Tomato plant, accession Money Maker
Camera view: bottom (45 deg); turntable rotation: 300 degrees
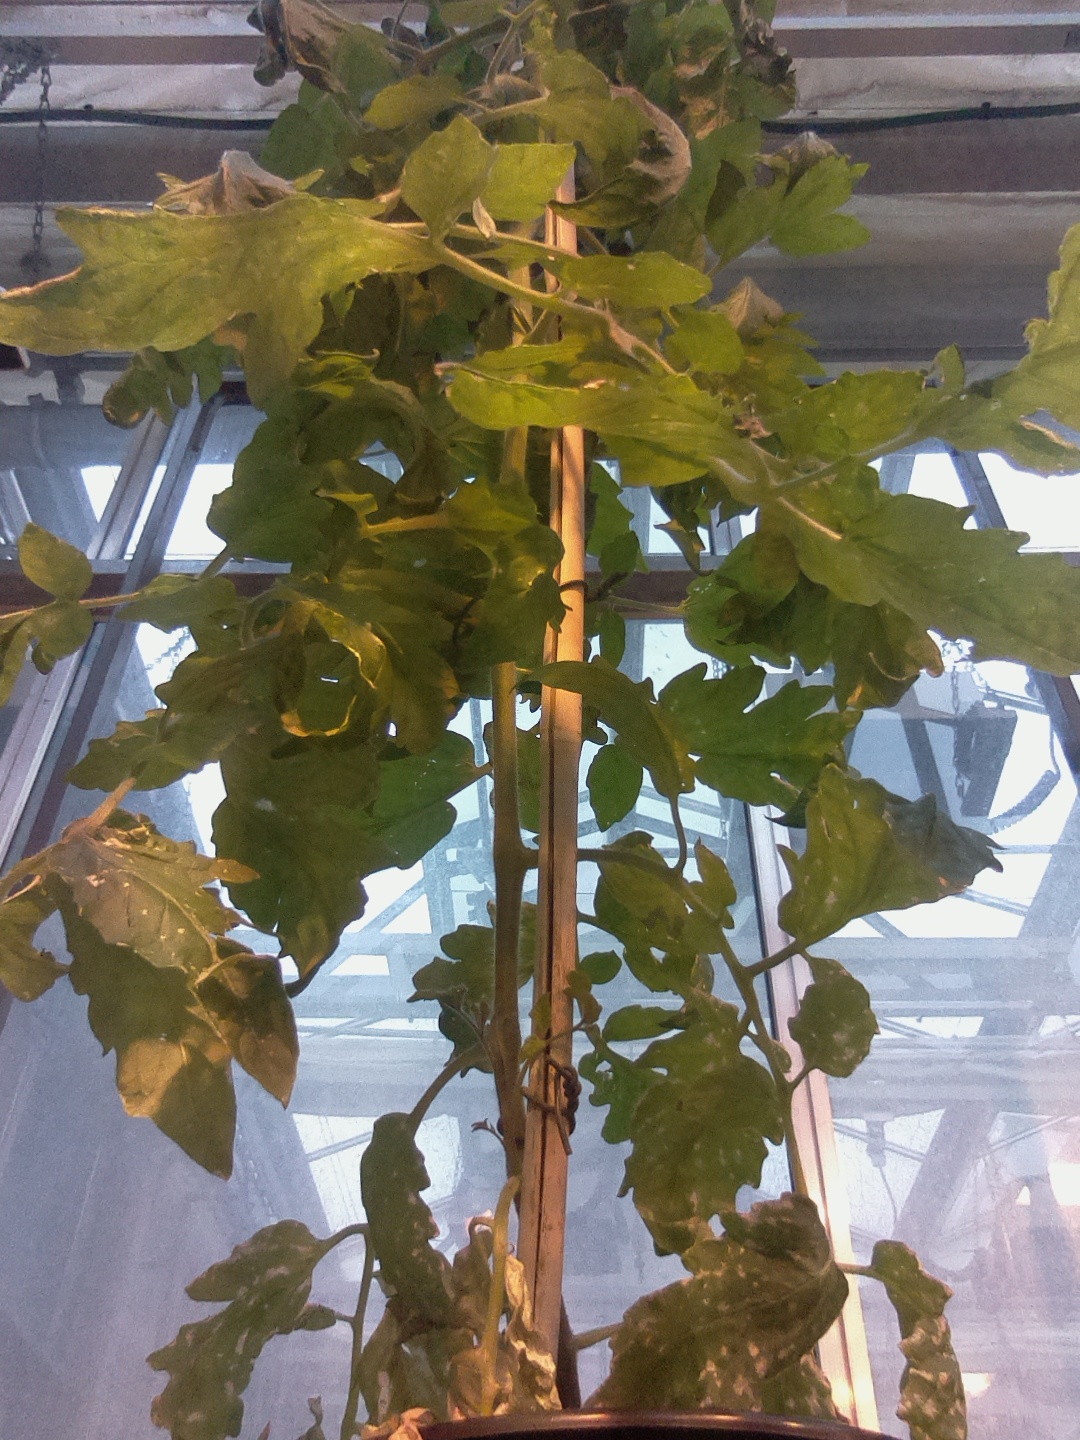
BBCH growth stage 70: Fruits at the main stem or branches visibles